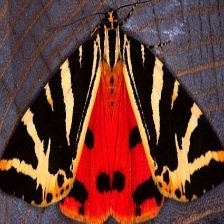
Species: BANDED TIGER MOTH